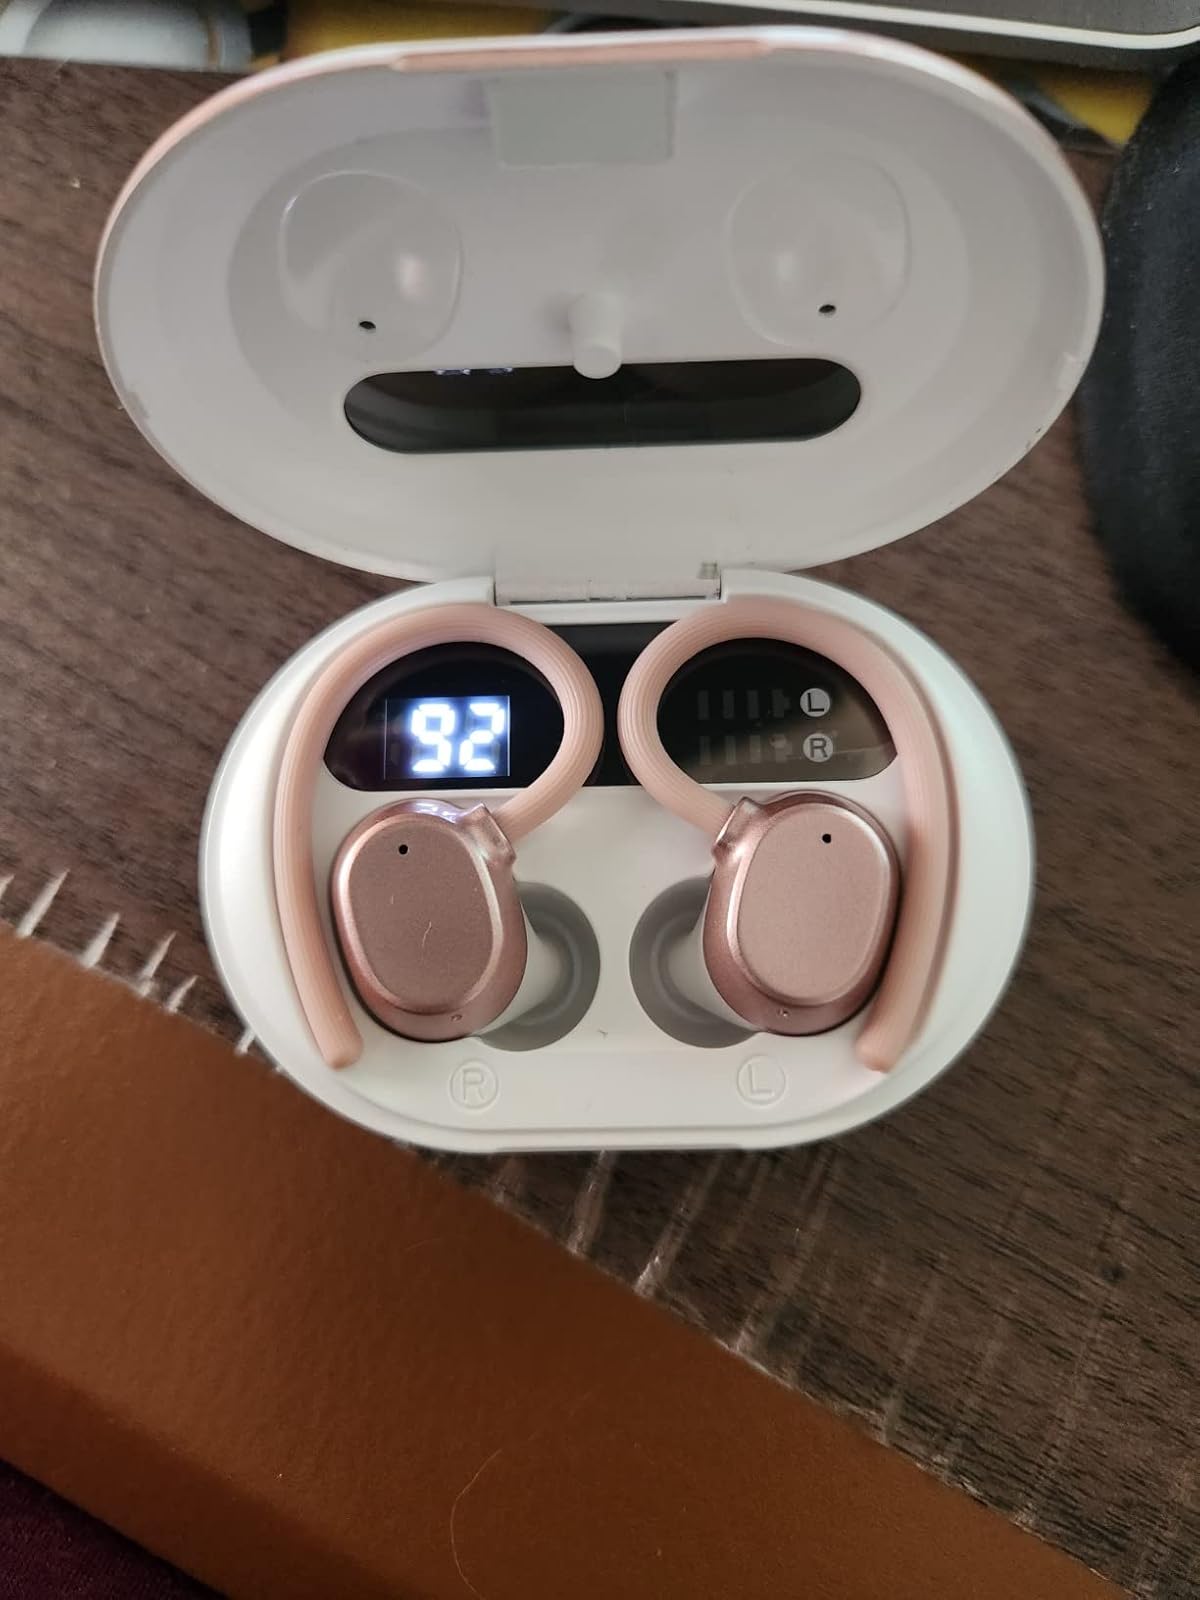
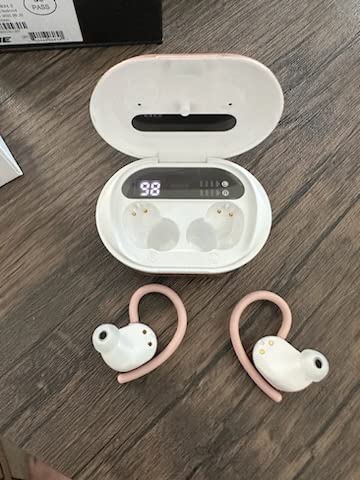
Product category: earbuds
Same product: yes